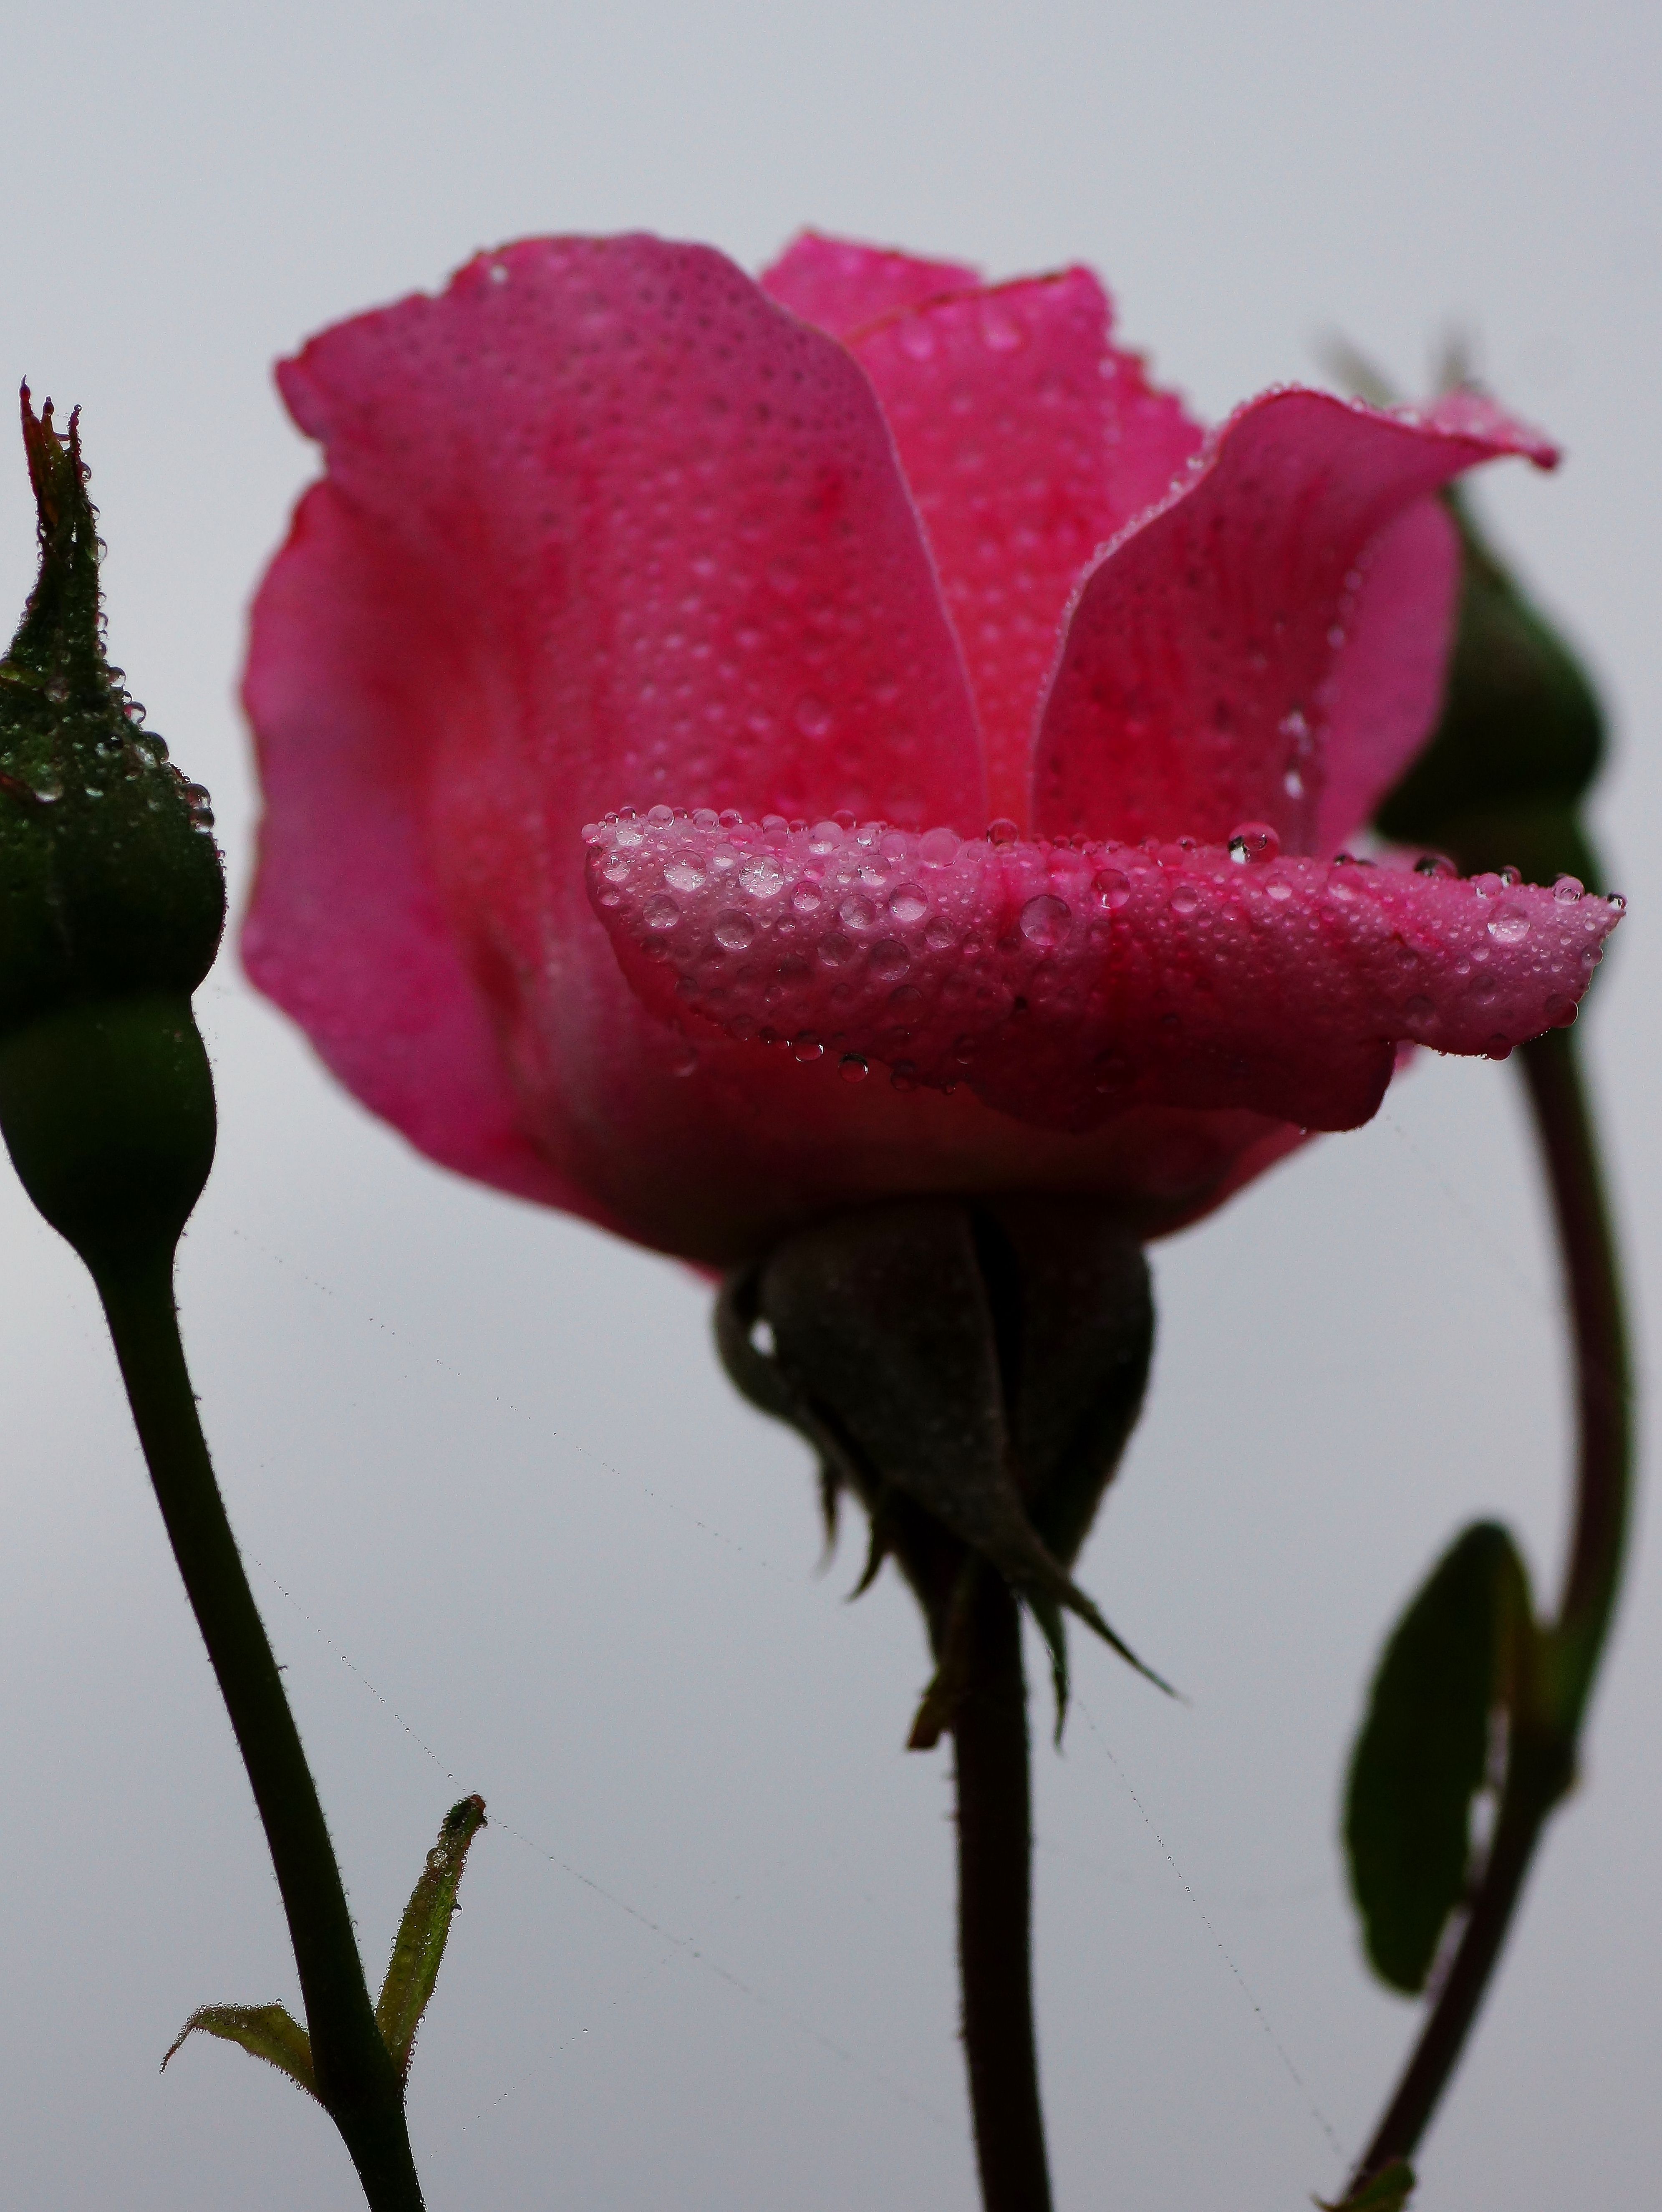
nature, blossom, plant, flower, petal, photo, rose, red, macro, pink, flora, flowers, close up, roses, naturaleza, flores, tamron90mmmacro, bud, a77, g, ggl1, gaby1, xovesphoto, rosas, xelodegalicia, sonya77v, sonyslta77v, macro photography, gabrielcoru a, flowering plant, garden roses, rose family, plant stem, land plant